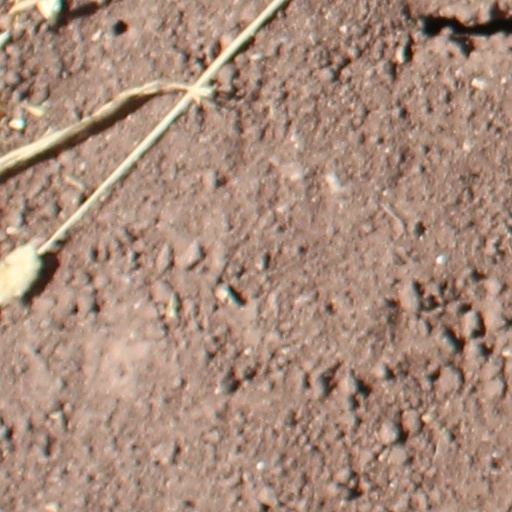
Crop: wheat